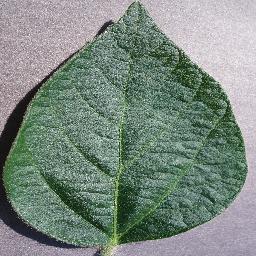
Label: Soybean___healthy